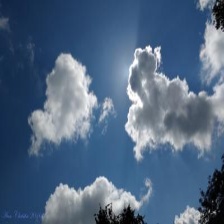
Cloud type: Cumulus